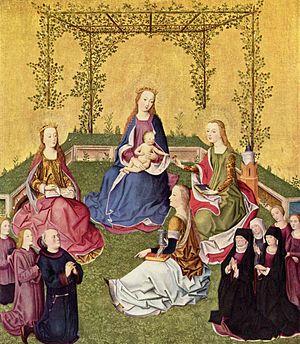
Le Maître du Haut Rhin, ou Maître du Jardin de Paradis de Francfort, est un peintre anonyme du gothique tardif, actif dans la région de la Rhénanie supérieure dans le premier quart du XVᵉ siècle. S'inscrivant dans le courant du gothique international, il doit son nom provisoire à son œuvre la plus célèbre, le Jardin de Paradis, conservée au Städel Museum de Francfort-sur-le-Main en Allemagne.